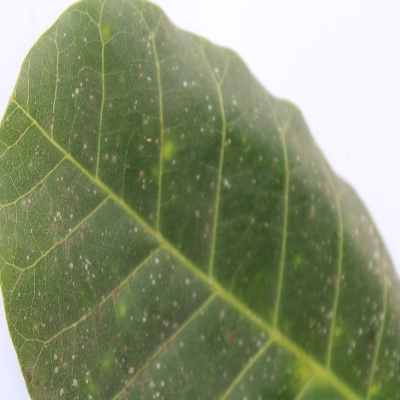
Crop: Cashew
Condition: red rust